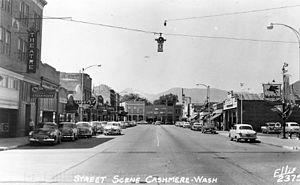
Cashmere est une ville américaine, siège du comté de Chelan dans l'État de Washington. La population de la ville s'élevait en 2010 à 3 063 habitants.